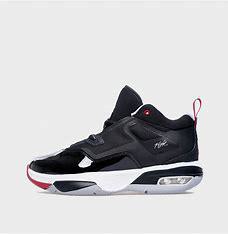
Brand: Jordan
Model: Stay Loyal 3